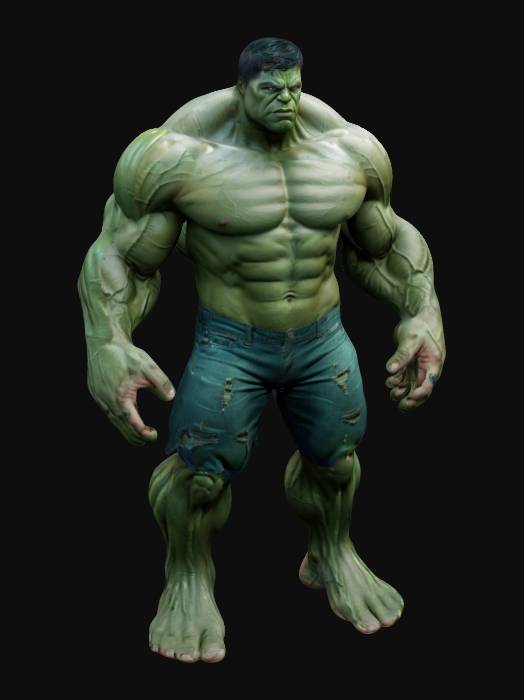
미적 점수 (1~10점): 7